Baiyun Hotel

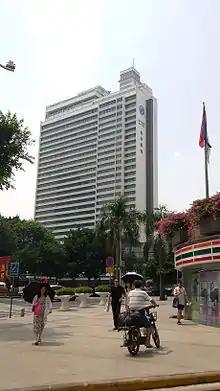
Baiyun Hotel

Baiyun Hotel is a hotel in Guangzhou, China. Standing 93.5 meters tall, and 117 meters with antenna, with 34 floors, it surpassed Guangzhou Hotel to be the tallest building in the country upon its completion in 1976 and remained so until 1981 when Jinling Hotel of Nanjing, 110 meters, was built. If including antenna, it was still the tallest until 1985 when it was surpassed by Guomao Building in Shenzhen.